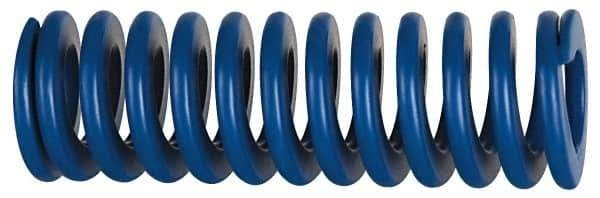
Associated Spring Raymond - 25mm Hole Diam, 12.5mm Rod Diam, 2" Free Length, Blue Die Spring - 1303.4 N Max Deflection, 19mm Max Deflection, Medium Duty, Chromium Alloy Steel
Item #: 67899815 Brand: Associated Spring Raymond Model #: 204-508 Exact Tooling IR#: 04 Product Specifications Hole Diameter (mm) 25.00 Rod Diameter (mm) 12.50 Free Length (mm) 51.00 Free Length (Inch) 2 Load Type Medium-Duty Color Blue Maximum Deflection Load (N) 1303.40 Maximum Deflection (mm) 19.00 Travel To Solid Load (mm) 19.00 Wire Shape Trapezoidal Material Chromium Alloy Steel ISO Number 10243
Brand: Associated Spring Raymond
Category: Business & Industrial > Construction > Traffic Cones & Barrels > Traffic Cones